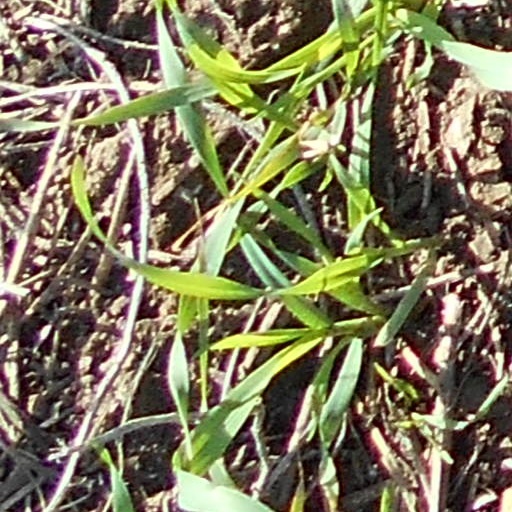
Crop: wheat